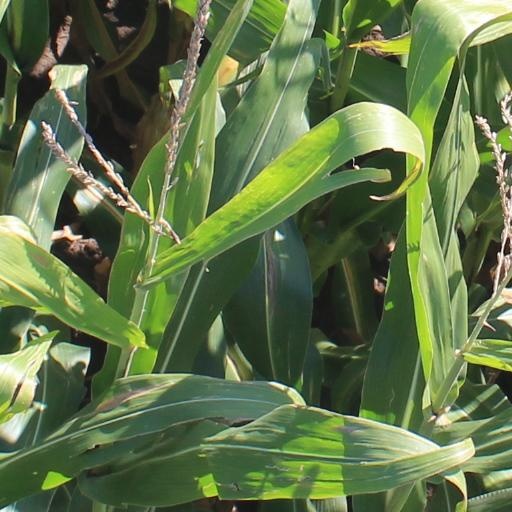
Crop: maize; corn